Istanbul Tram

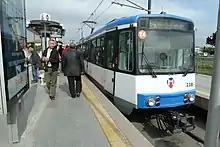

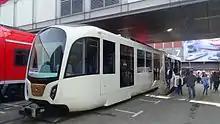
RTE 2014 tram at an exposition

The vehicles currently being used on the T4 line are the high-floor and bulky ABB LRVs, which are very similar to vehicles on the M1 light metro line of the Istanbul Metro. They differ only little as seen the same electrification systems on both lines.